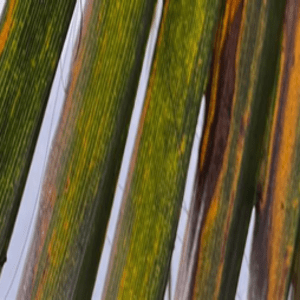
Label: Manganese Deficiency